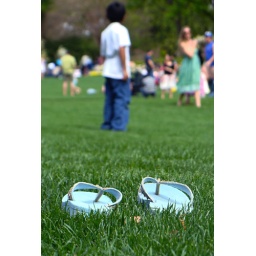
There were lots of kids running around on the grass and the sandals were left a few feet from the sidewalk.